Lovers of Toledo

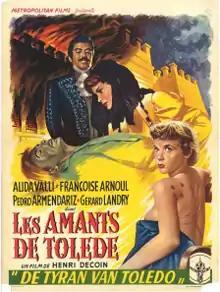

Lovers of Toledo is a 1953 historical film directed by Henri Decoin and Fernando Palacios and starring Alida Valli, Pedro Armendáriz and Françoise Arnoul. It was a co-production between France, Italy and Spain.